Saint Bernard Church (Ubachsberg)

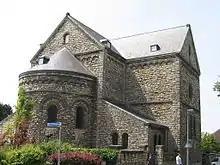
Saint Bernard Church

The Saint Bernard Church (Dutch: "Sint-Bernarduskerk") is a Roman Catholic church building in Ubachsberg, Voerendaal, Netherlands. Patron saint for the church is Bernard of Clairvaux. The church is a national monument of the Netherlands.